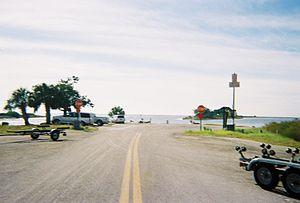
Yankeetown est une ville américaine située dans le comté de Levy en Floride.